Southern California Bight

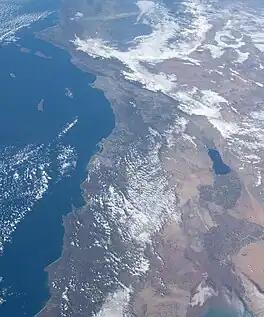
ISS view of the Southern California Bight, which stretches from Point Conception (top left) to Punta Colonet (bottom left)

The Southern California Bight is a 692-kilometer-long (430 mi) stretch of curved coastline that runs along the West Coast of the United States and Mexico, from Point Conception in California to Punta Colonet in Baja California, plus the area of the Pacific Ocean defined by that curve. This includes the Channel Islands of California and the Coronado Islands and Islas de Todo Santos of Baja California.